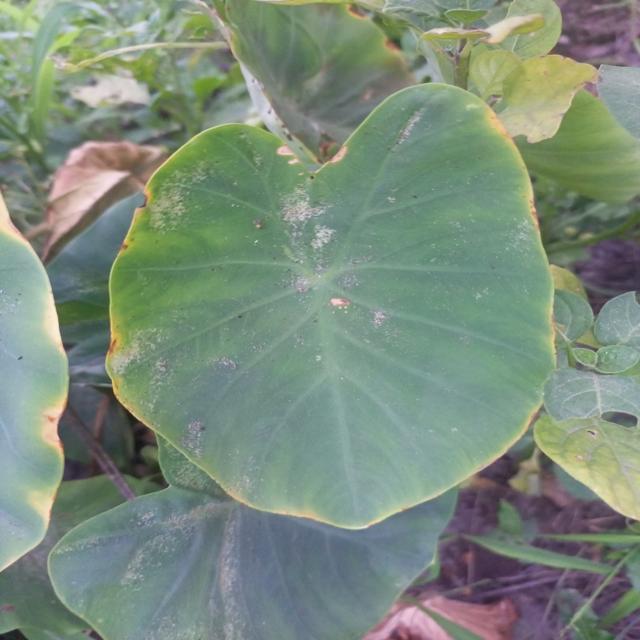
Label: Early_Blight